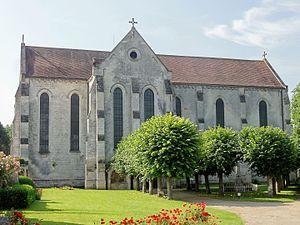
Vue de l'église depuis le nord.
L’abbaye de Saint-Jean-aux-Bois est une ancienne abbaye située dans l'actuel département français de l'Oise, en forêt de Compiègne, sur la commune de Saint-Jean-aux-Bois. Elle est fondée en 1152 par la reine Adélaïde de Savoie afin d'y établir une communauté de sœurs bénédictines vivant sous la règle de Cluny. La veuve du roi de France Louis VI achète à cet effet des terres et l'ancienne maison royale de Cuise que son époux et Philippe Iᵉʳ avaient données au prieuré de Béthisy-Saint-Pierre. La construction du couvent commence sans doute peu après la fondation, mais le chantier de l'église se déroule au cours des années 1220 seulement.